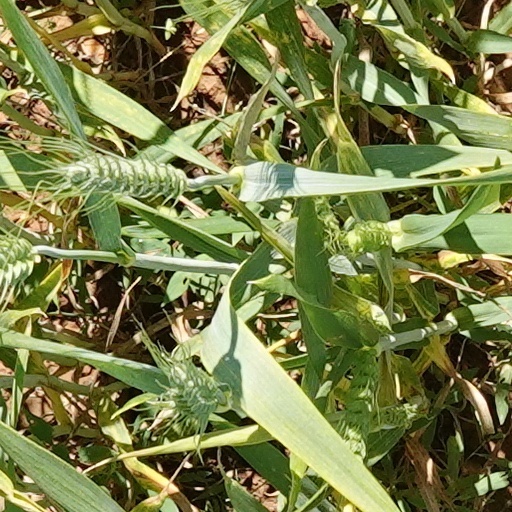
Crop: wheat